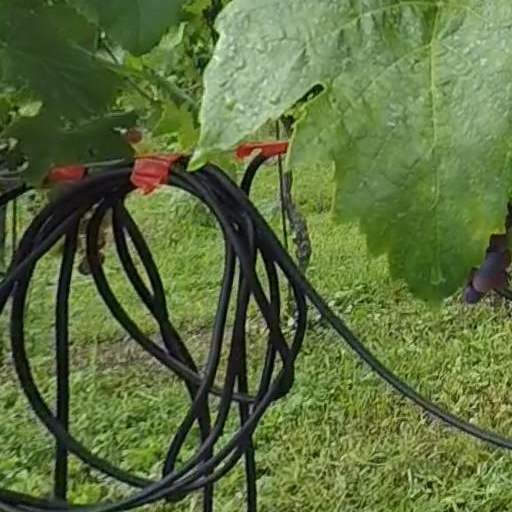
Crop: grape